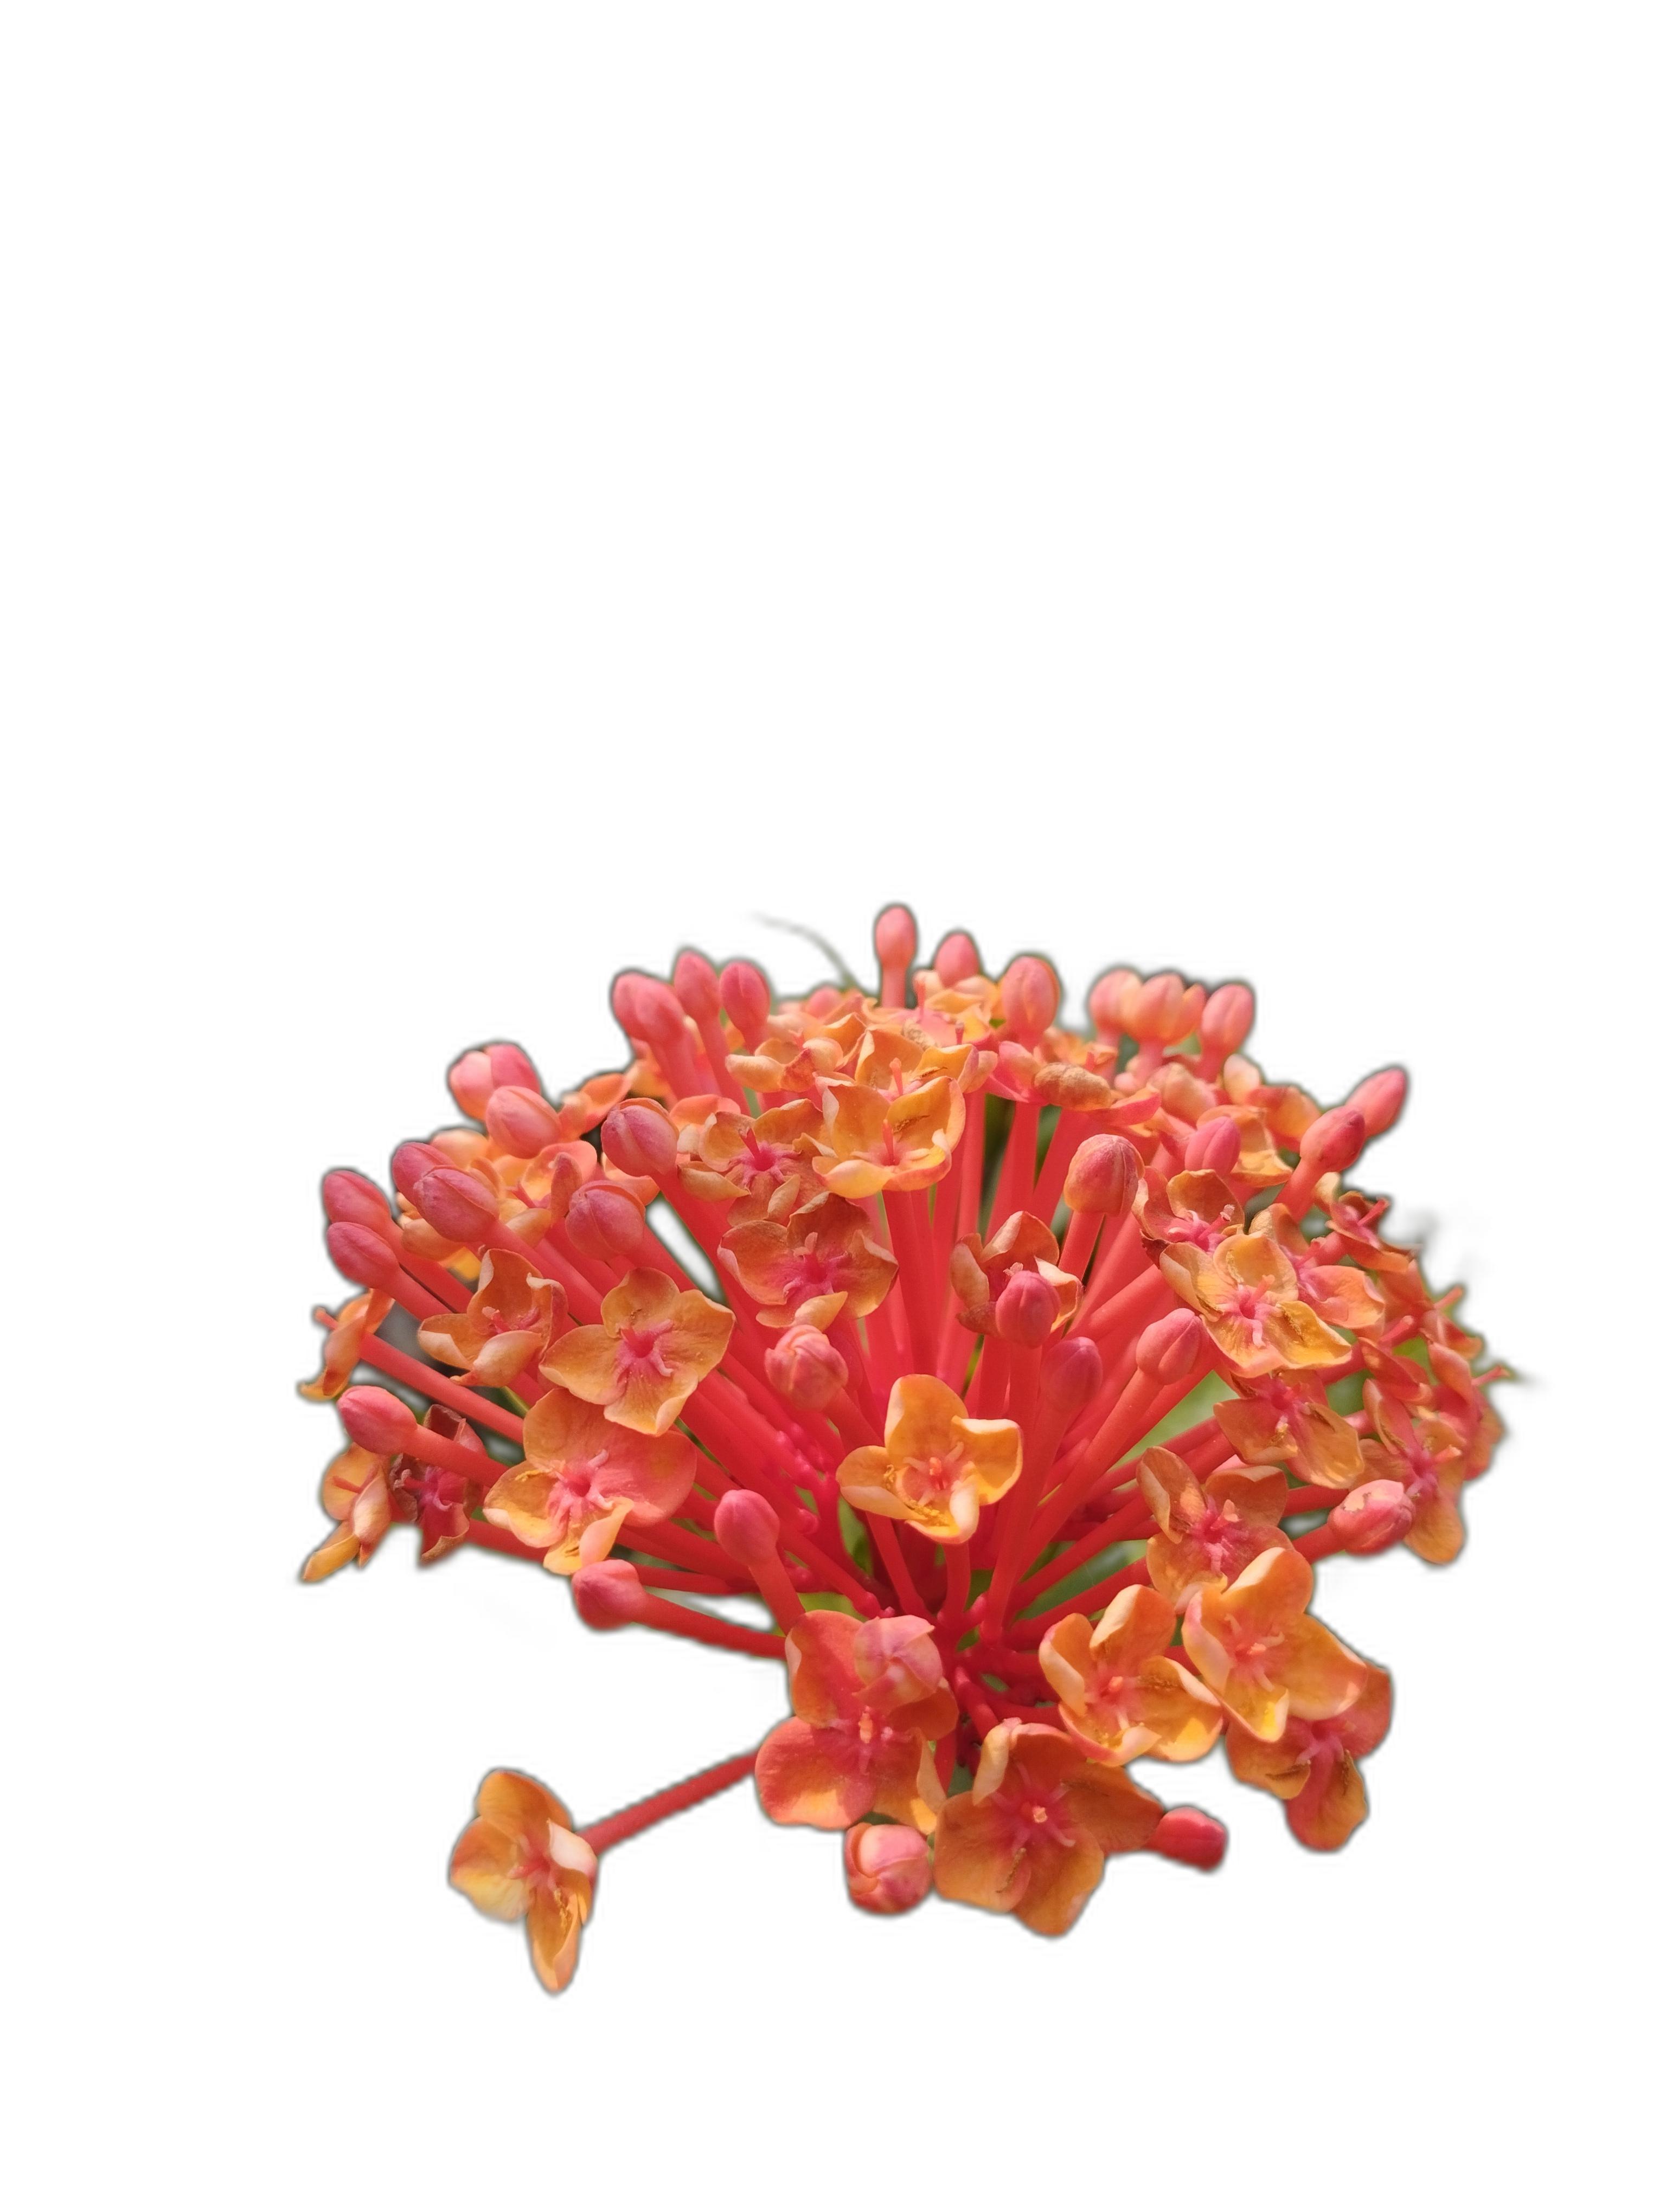
Label: Jungle geranium